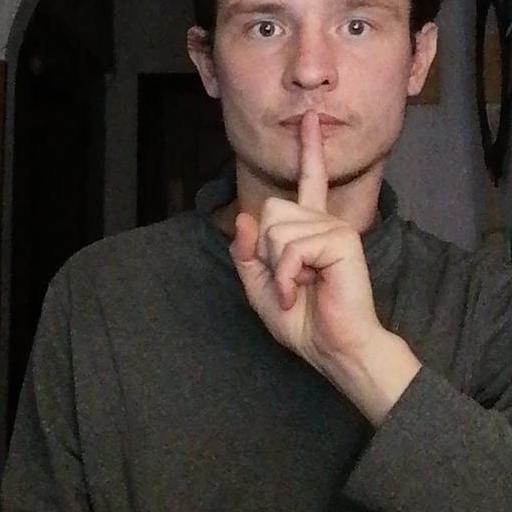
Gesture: mute